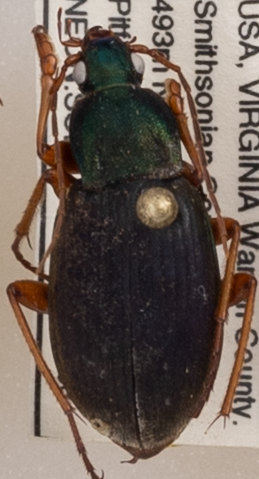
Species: Chlaenius aestivus
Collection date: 2021-06-03 04:00:00
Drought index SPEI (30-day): -1.532
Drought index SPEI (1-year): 0.072
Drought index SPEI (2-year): -0.24